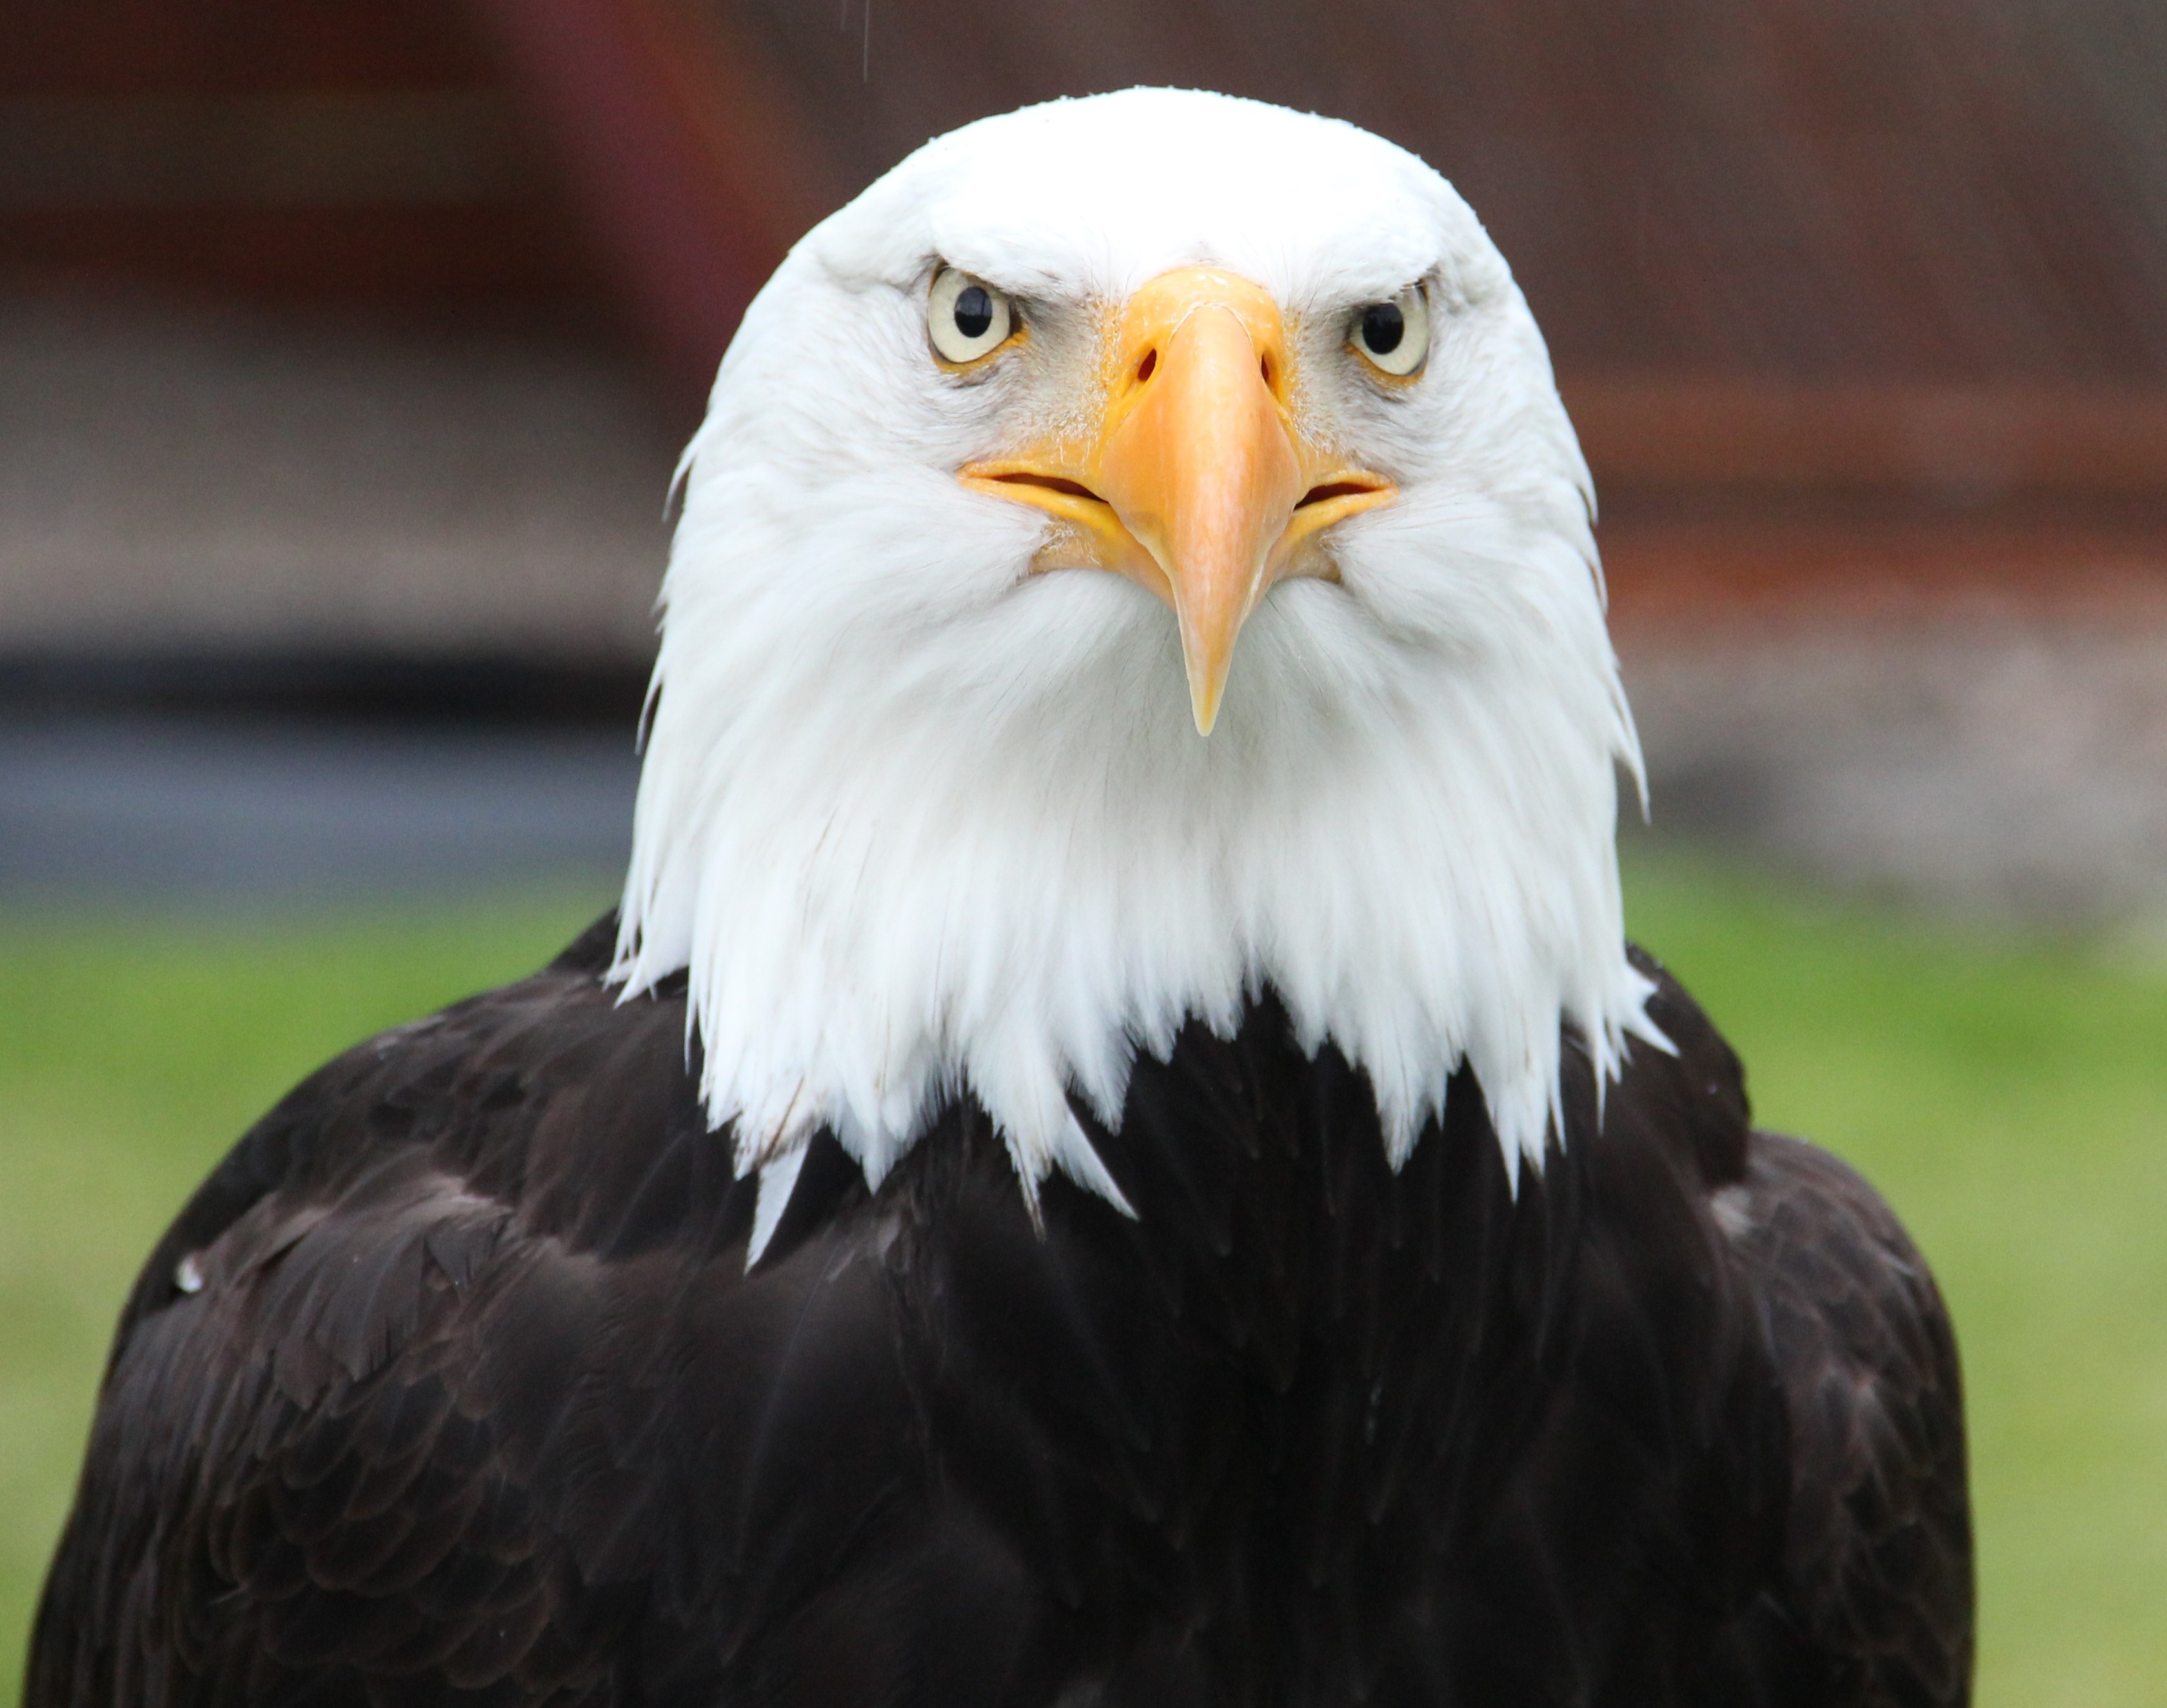
nature, bird, wing, view, animal, wildlife, portrait, beak, eagle, close, feather, fauna, raptor, majestic, plumage, bird of prey, bald eagle, head, vertebrate, creature, side, animal world, spotting, falconry, animal portrait, adler, haliaeetus leucocephalus, coat of arms of bird, heraldic animal, sadek, eagle observatory, accipitriformes